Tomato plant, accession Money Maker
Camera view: vertical (180 deg); turntable rotation: 330 degrees
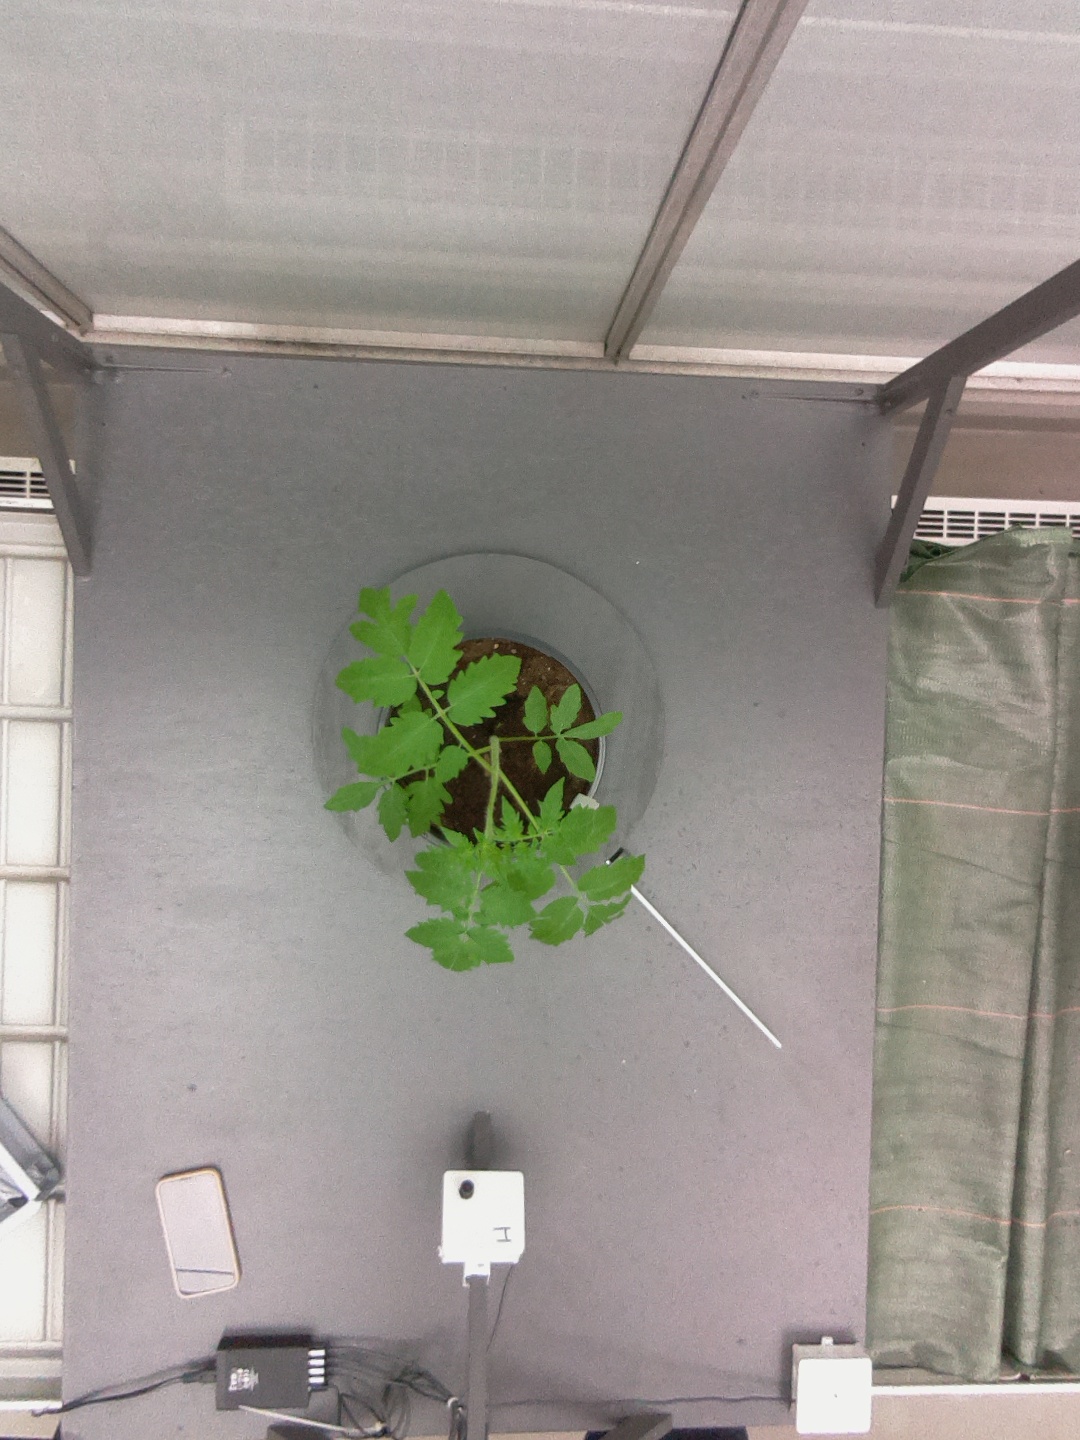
BBCH growth stage 13: 6 of true leaves visible